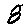
Label: 8